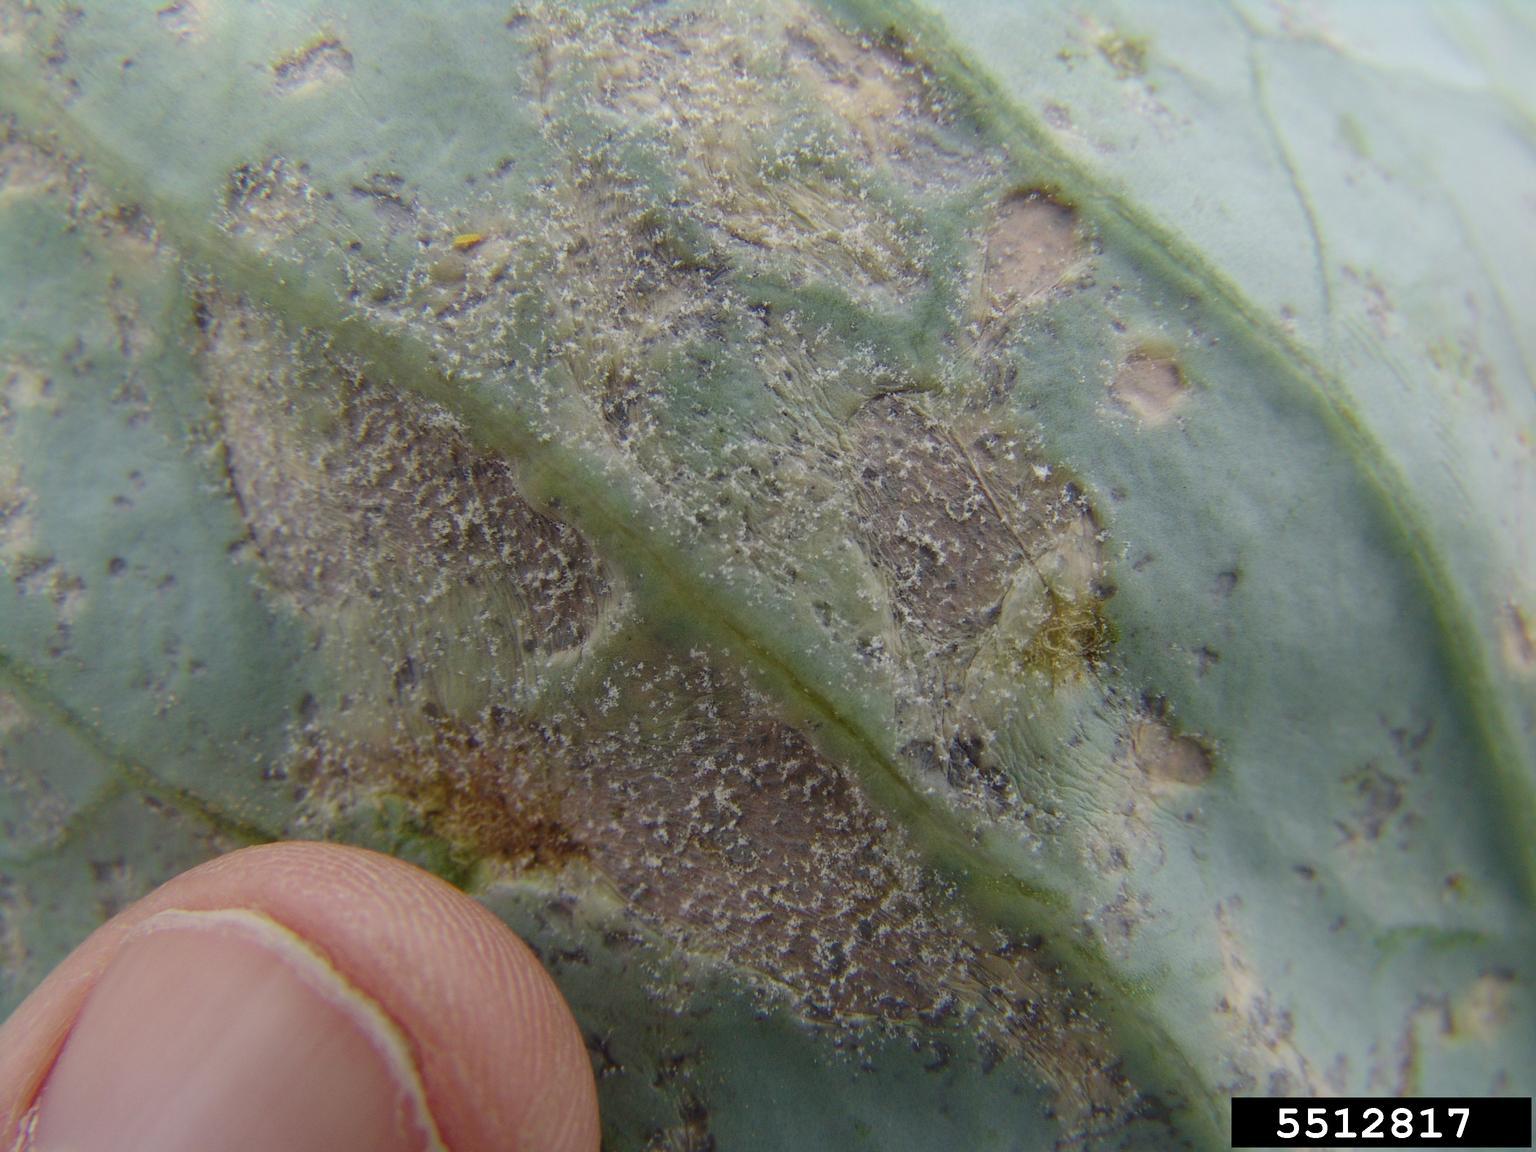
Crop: unknown
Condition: cabbage_cabbage_downy_mildew